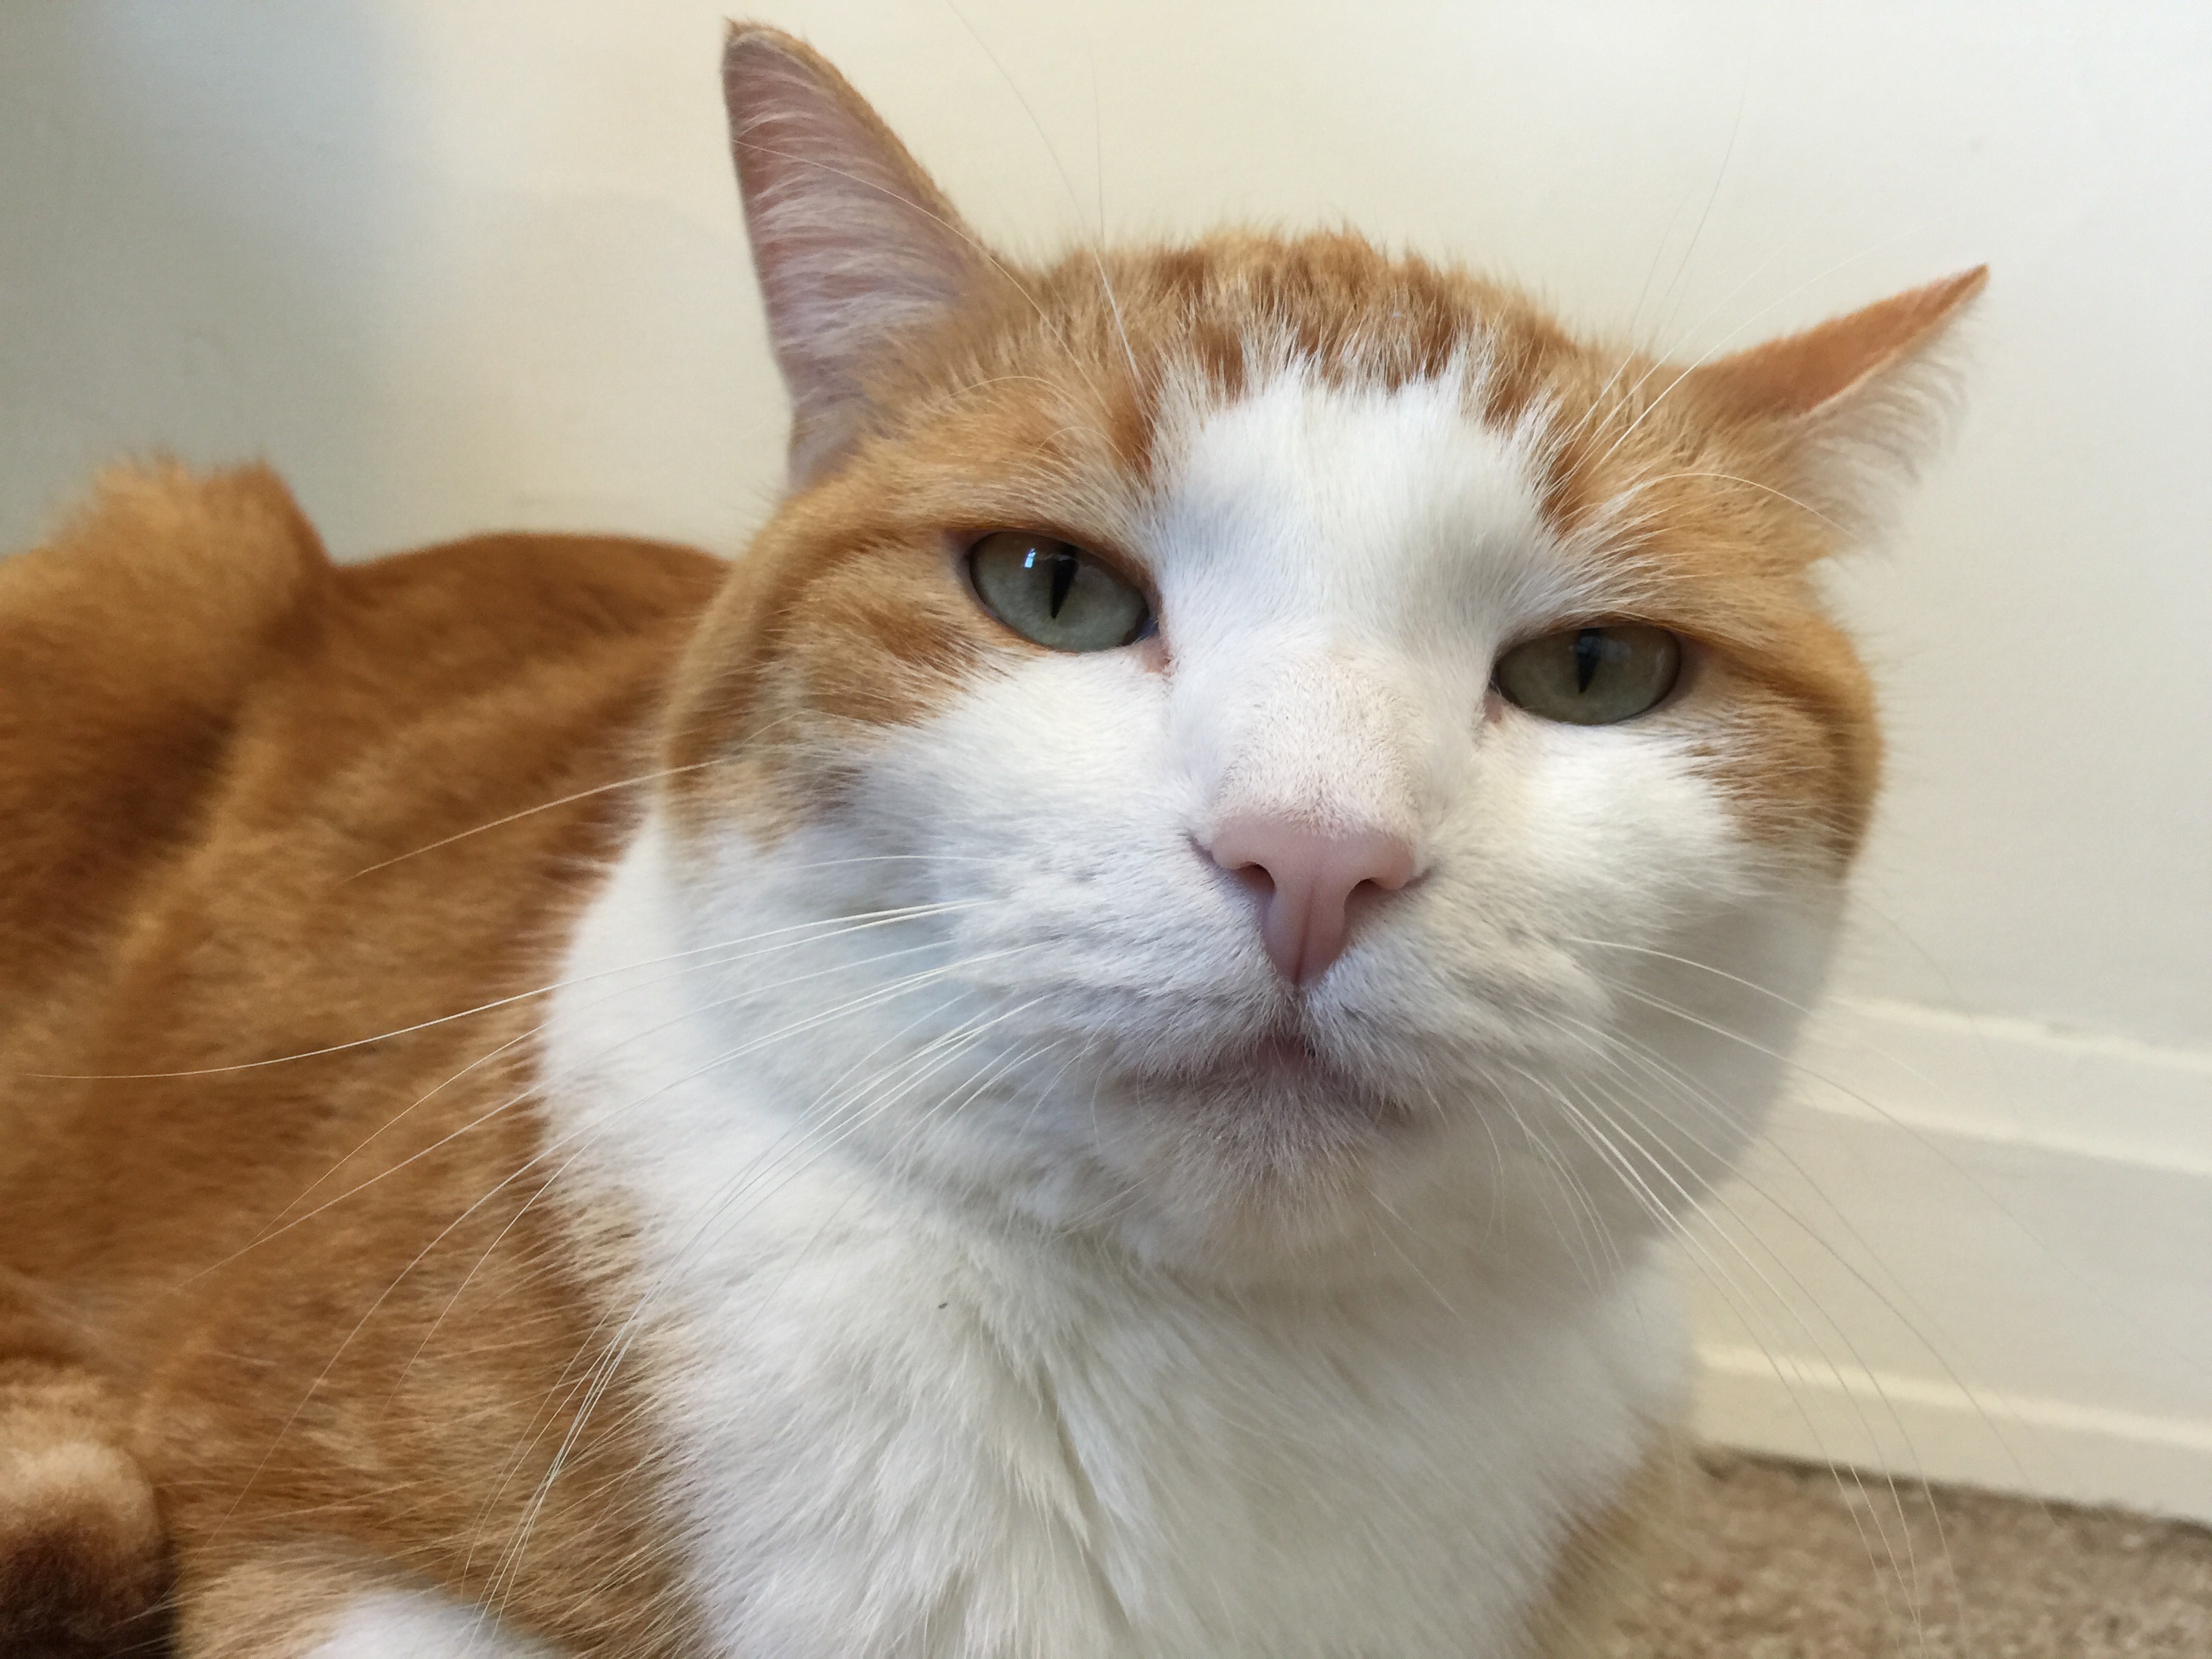
cat, mammal, nose, whiskers, skin, vertebrate, european shorthair, small to medium sized cats, cat like mammal, carnivoran, domestic short haired cat